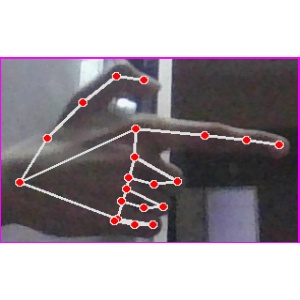
अक्षर: ब